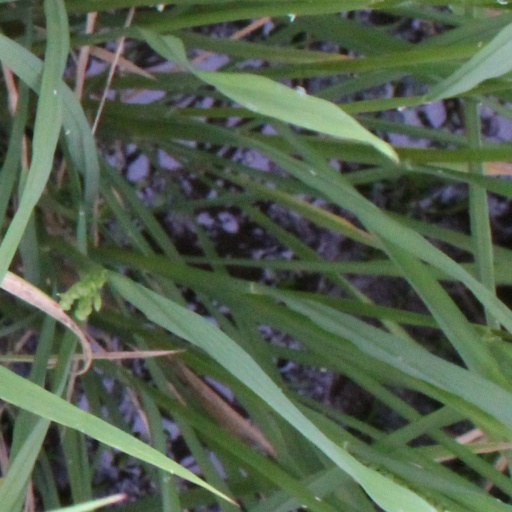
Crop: rice